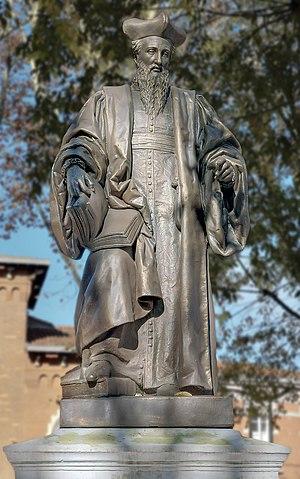
Cet article recense les œuvres d'art dans l'espace public de Toulouse, en France.
Achille Joseph Étienne Valois est un sculpteur français né le 12 janvier 1785 à Paris et mort le 17 décembre 1862 dans cette ville.
Jacques Cujas est un jurisconsulte français, né à Toulouse en 1522 et mort à Bourges le 4 octobre 1590. C'est l'un des principaux représentants de l'humanisme juridique.